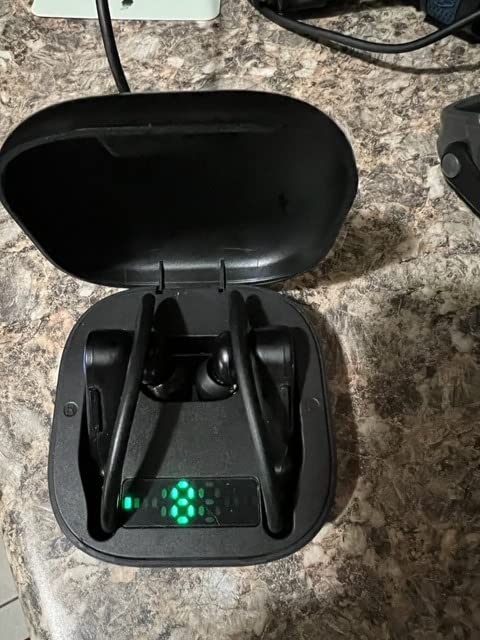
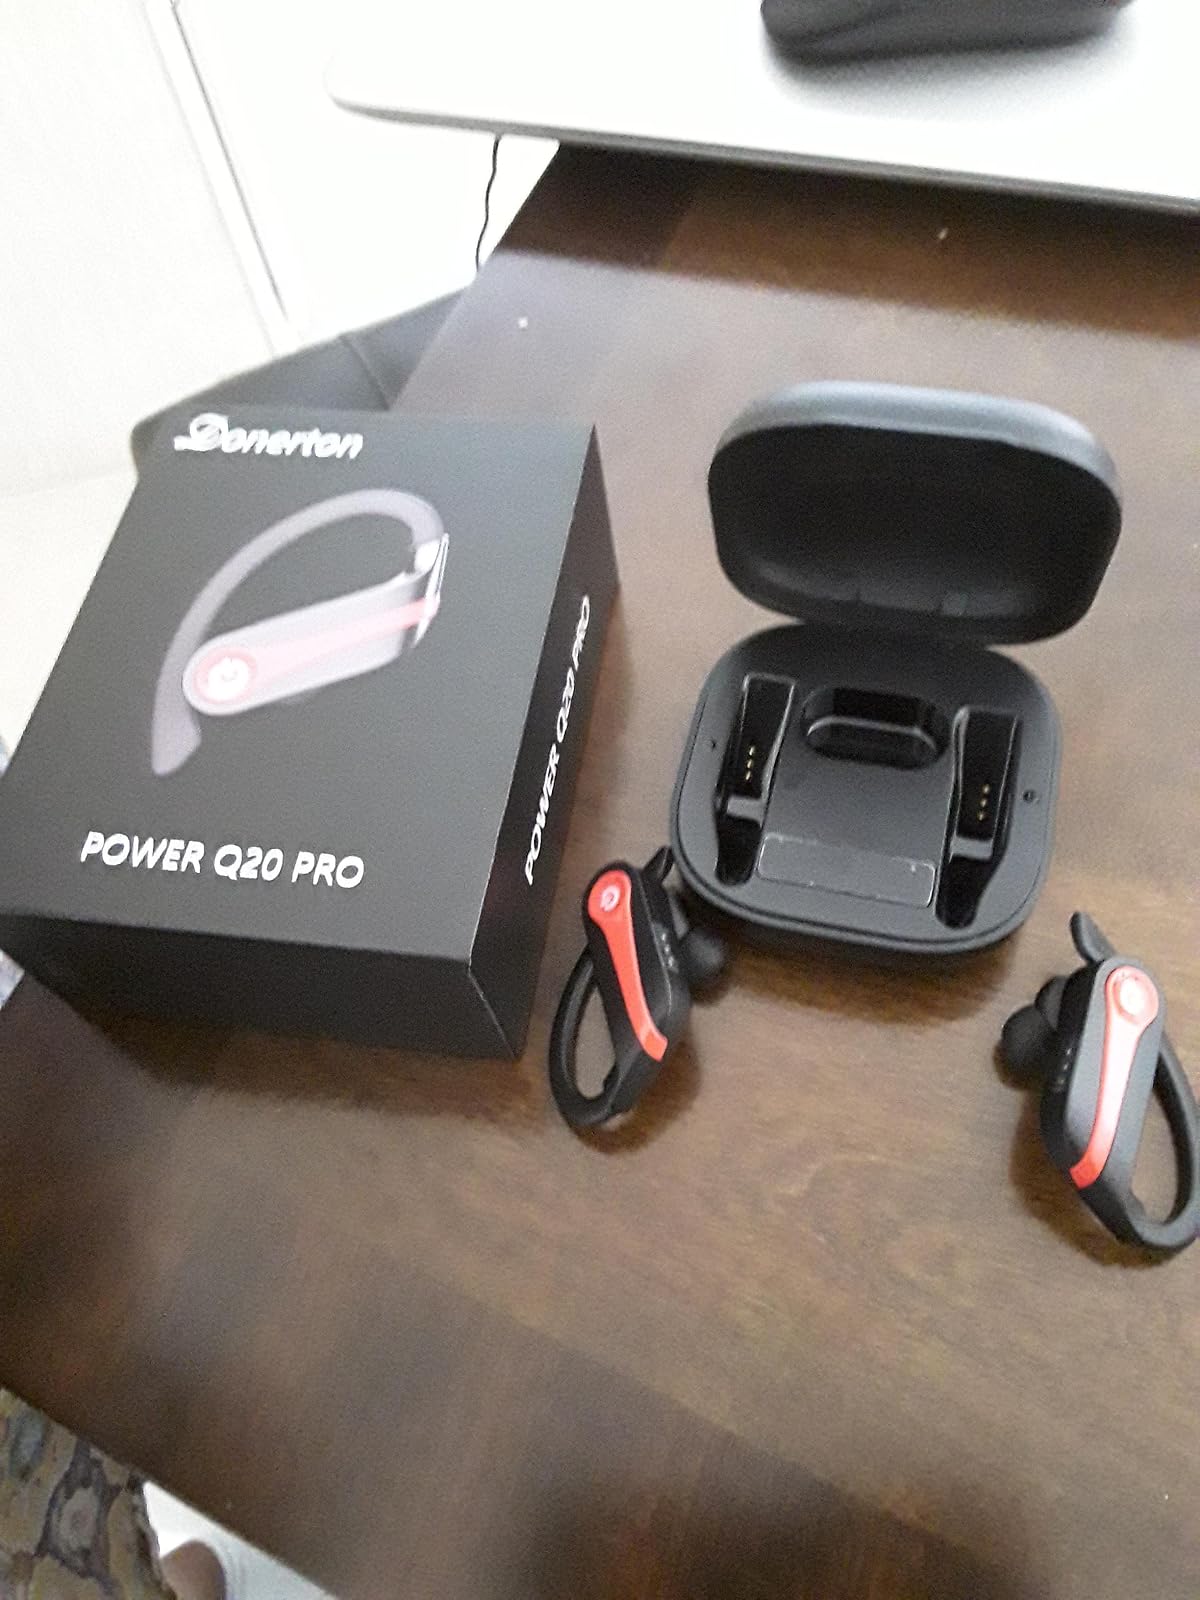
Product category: earbuds
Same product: no